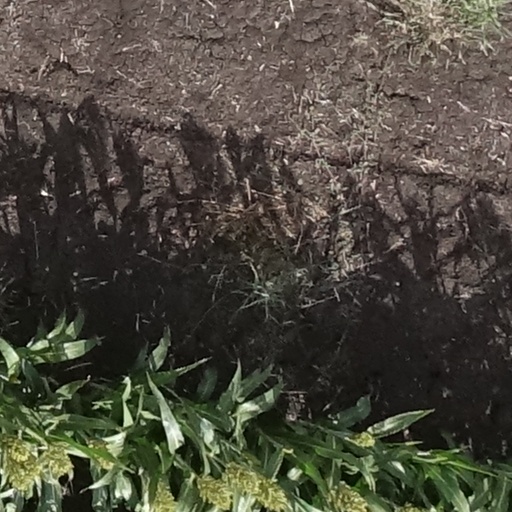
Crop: sorghum